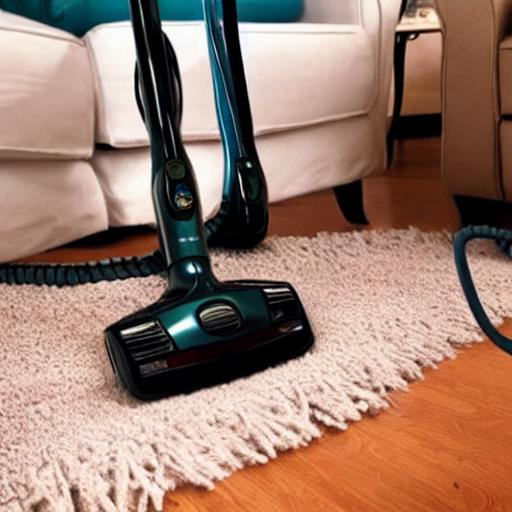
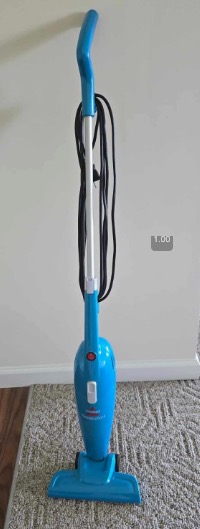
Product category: items_vacuum
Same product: no